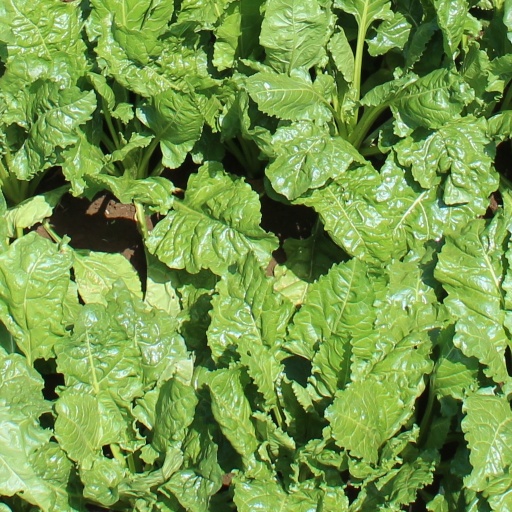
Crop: sugar beet